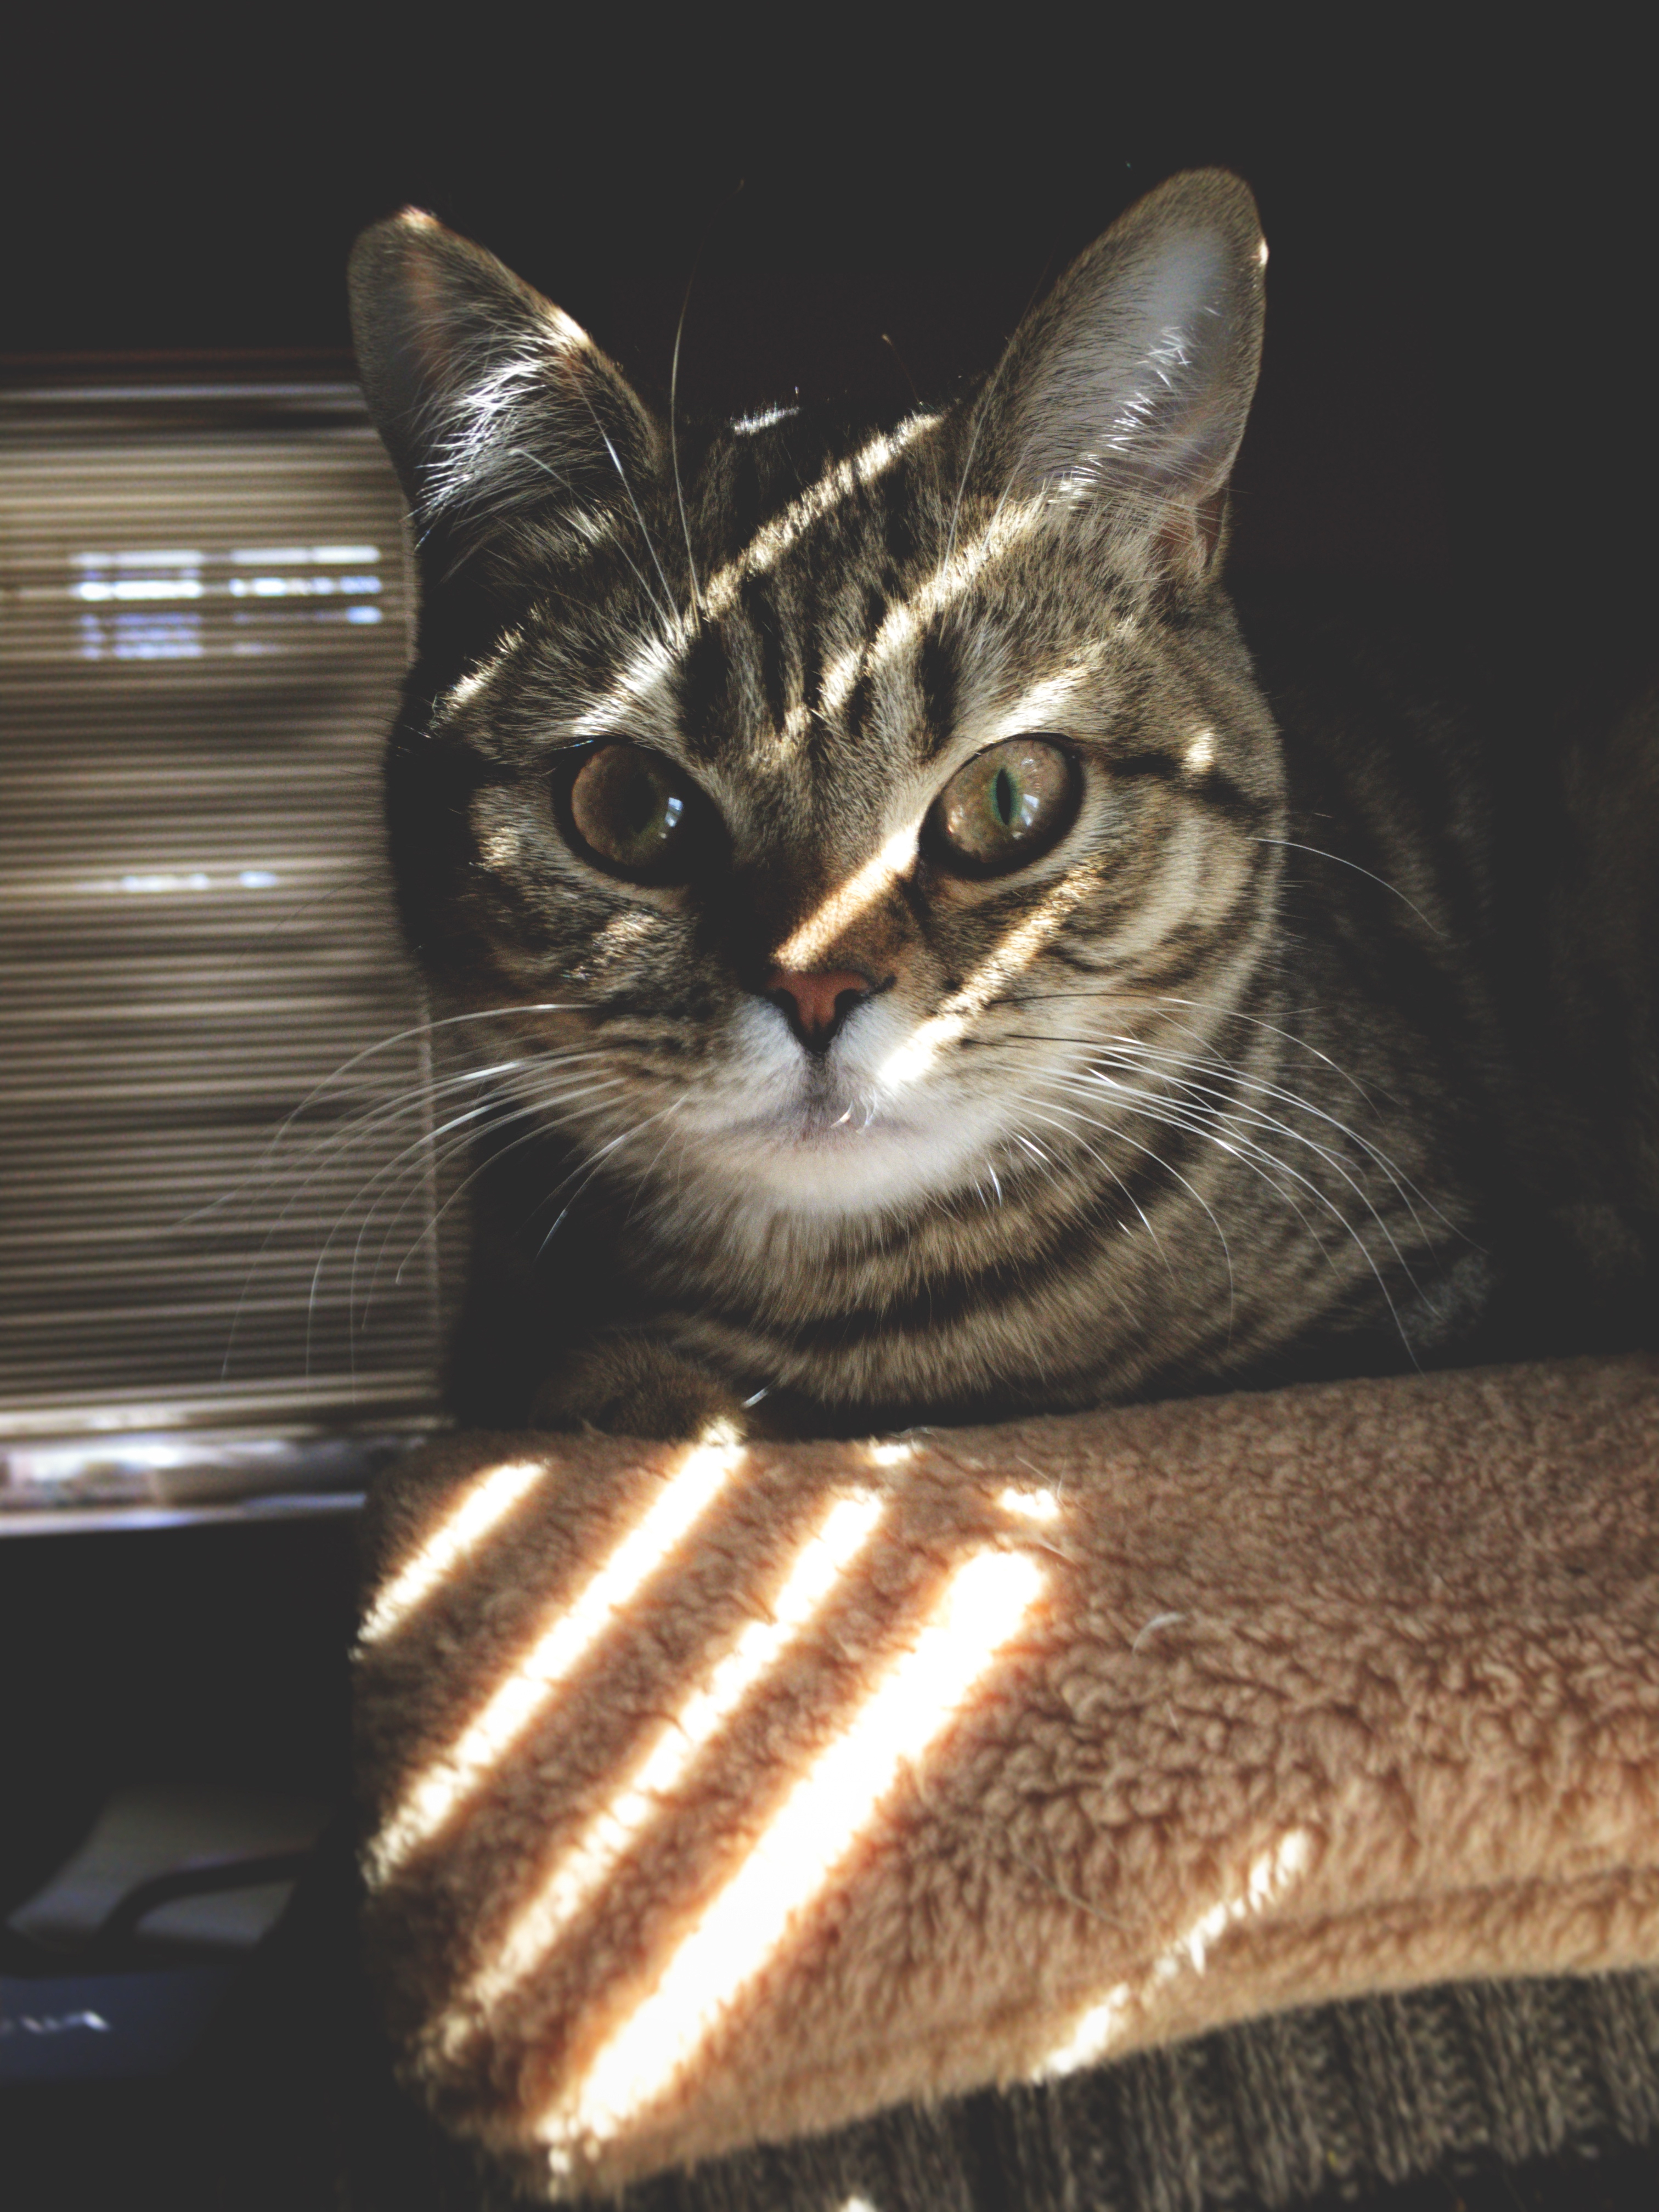
kitten, cat, feline, mammal, whiskers, kitty, eye, vertebrate, tabby cat, bengal, european shorthair, small to medium sized cats, cat like mammal